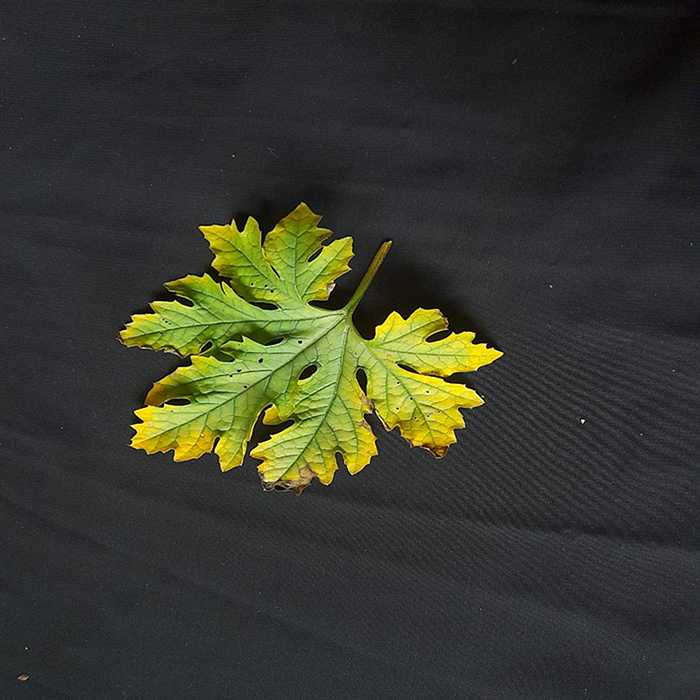
Plant: Bitter Gourd
Label: Fusarium wilt